Fencing at the 2023 European Games

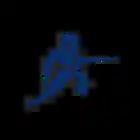

At the 2023 European Games in Kraków, twelve events of fencing were contested, six for men and six for women.